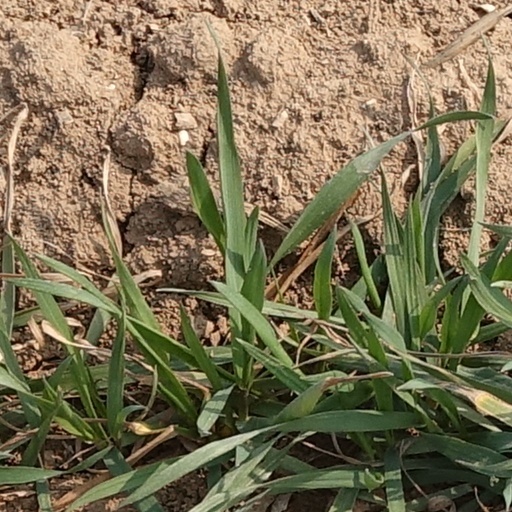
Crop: wheat